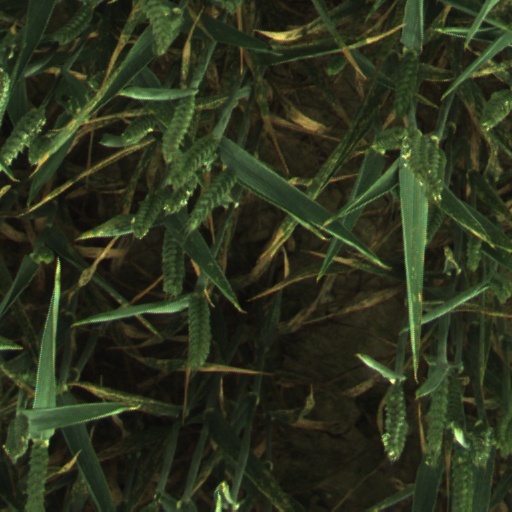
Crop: wheat